William Hurrell Mallock

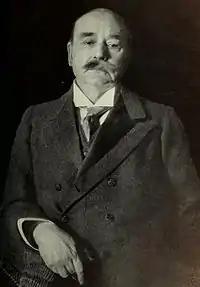
Mallock later in life.

Mallock's book appeared during the competition for the Oxford Professorship of Poetry and played a role in convincing Pater to remove himself from consideration. A few months later Pater published what may have been a subtle riposte: "A Study of Dionysus: The Spiritual Form of Fire and Dew."